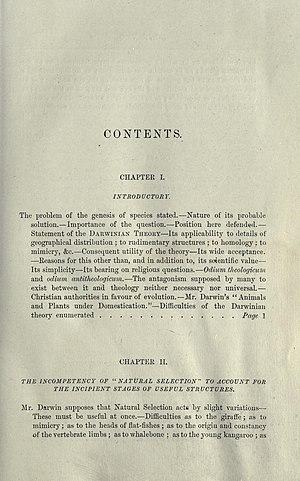
Adam est un personnage de la Bible et du Coran. Dans la Bible, il est mentionné dans le livre de la Genèse lié aux premiers écrits de la Bible datant du premier millénaire avant Jésus-Christ. Dans ce texte, qui fonde la mythologie biblique et les croyances juives, chrétiennes et musulmanes, il est le premier Homme, créé par Dieu. D'après le Livre de la Genèse, il meurt à 930 ans.